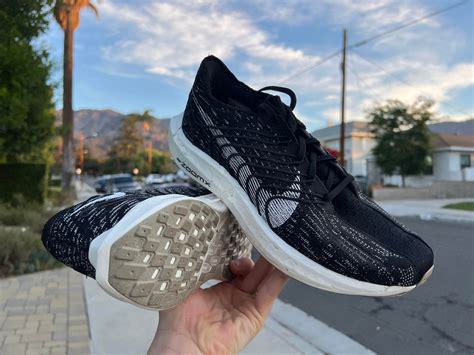
Brand: Nike
Model: Pegasus Turbo Next Nature